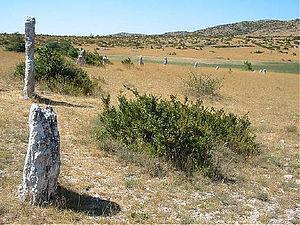
CROMLECH N°1 DE LA RIGALDERIE, CAUSSE DE BLANDAS, département du GARD, région LANGUEDOC, FRANCE Ce cercle de plus d'une cinquantaine de pierres dressées (ou menhirs) a été érigé à l'époque préhistorique (environ 3000 avant J-C). Sa fonction initiale n'est pas connue avec certitude. [1] Photo
Dans le département du Gard, aux confins de l'Hérault et de l'Aveyron, le causse de Blandas comporte plus de 80 monuments mégalithiques. Dolmens et menhirs sont ici présents comme sur les autres causses, mais aussi plusieurs cromlechs.
Le causse de Blandas est un plateau karstique situé en Languedoc-Roussillon dans le département du Gard. Il est bordé au nord par la vallée de l'Arre et le massif des Cévennes, à l'ouest au sud et à l'est par les gorges de la Vis et le causse du Larzac.
Un cromlech est un monument mégalithique préhistorique constitué par un alignement de monolithes verticaux, formant une enceinte de pierres levées, généralement circulaire.
Blandas est une commune française située dans le département du Gard, en région Occitanie.
Cet article présente la liste des sites mégalithiques du Gard, en France.
Le cromlech de Lacam de la Rigalderie est un cromlech situé à Blandas, en France.